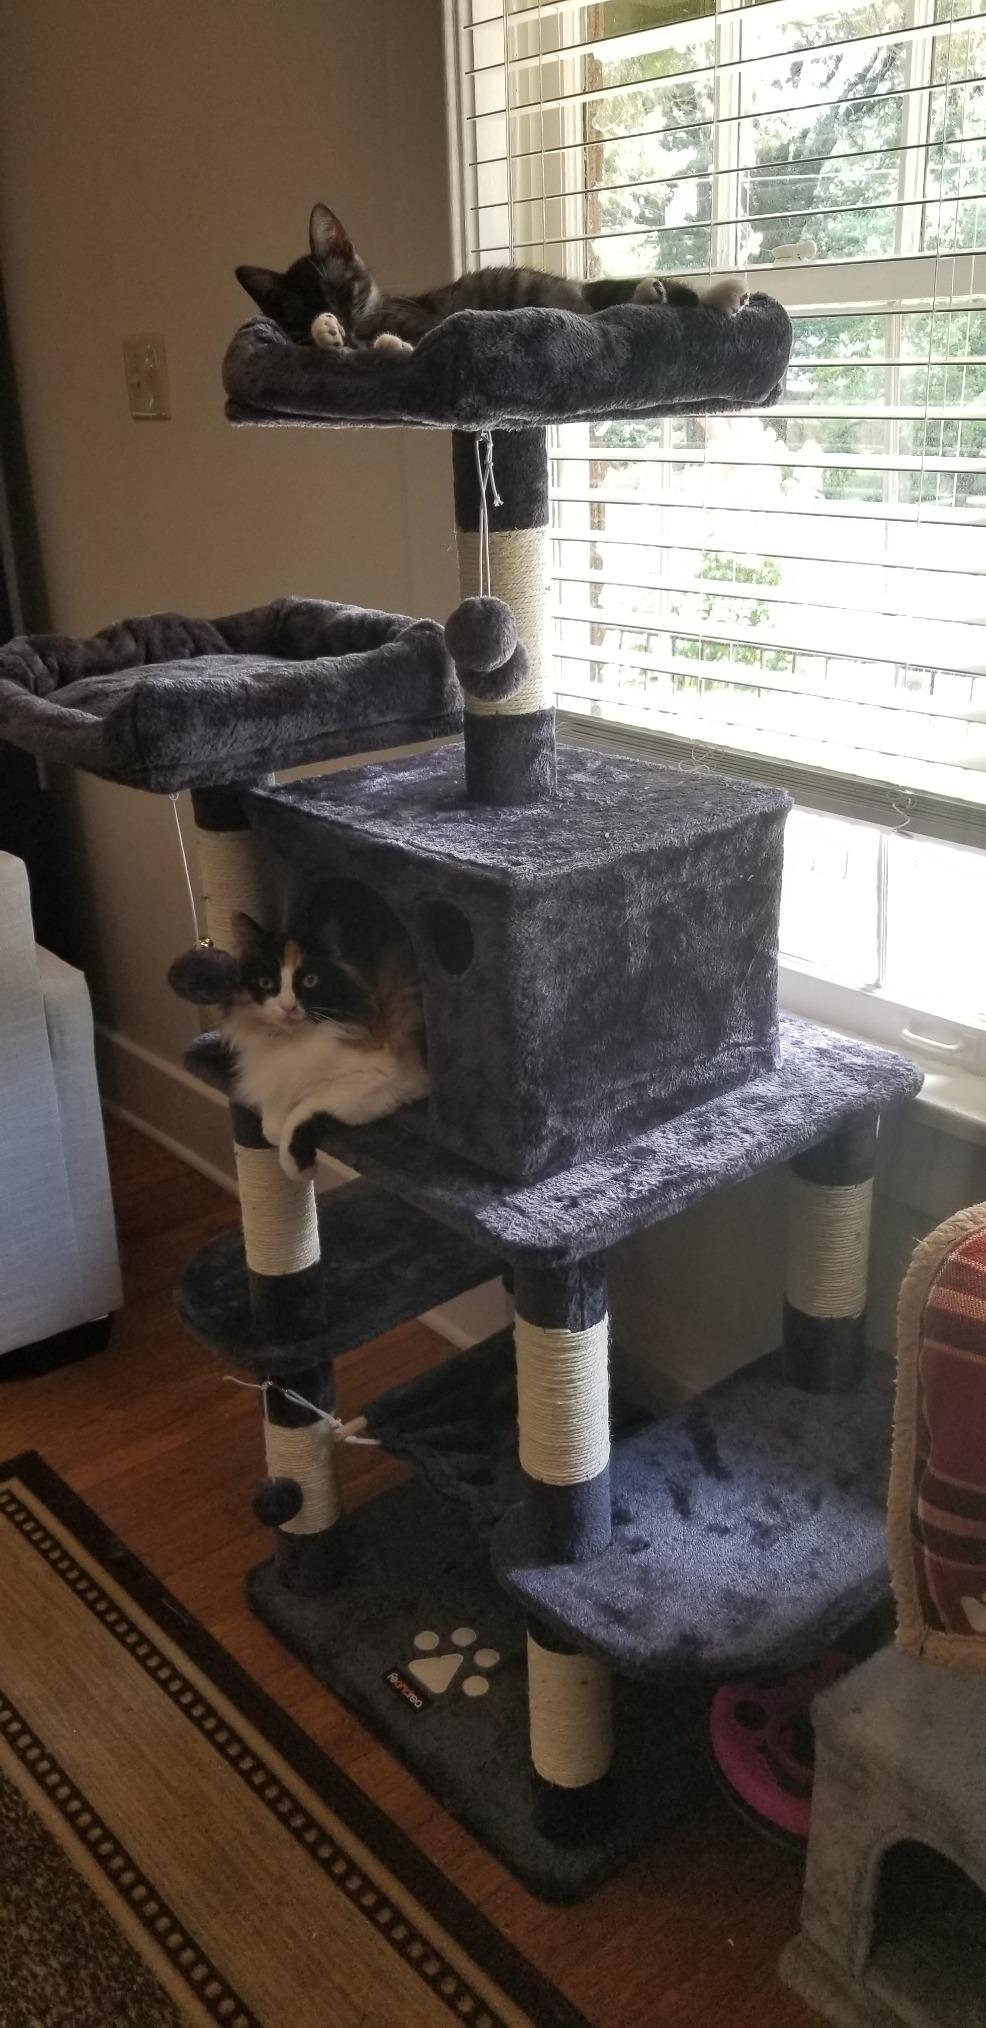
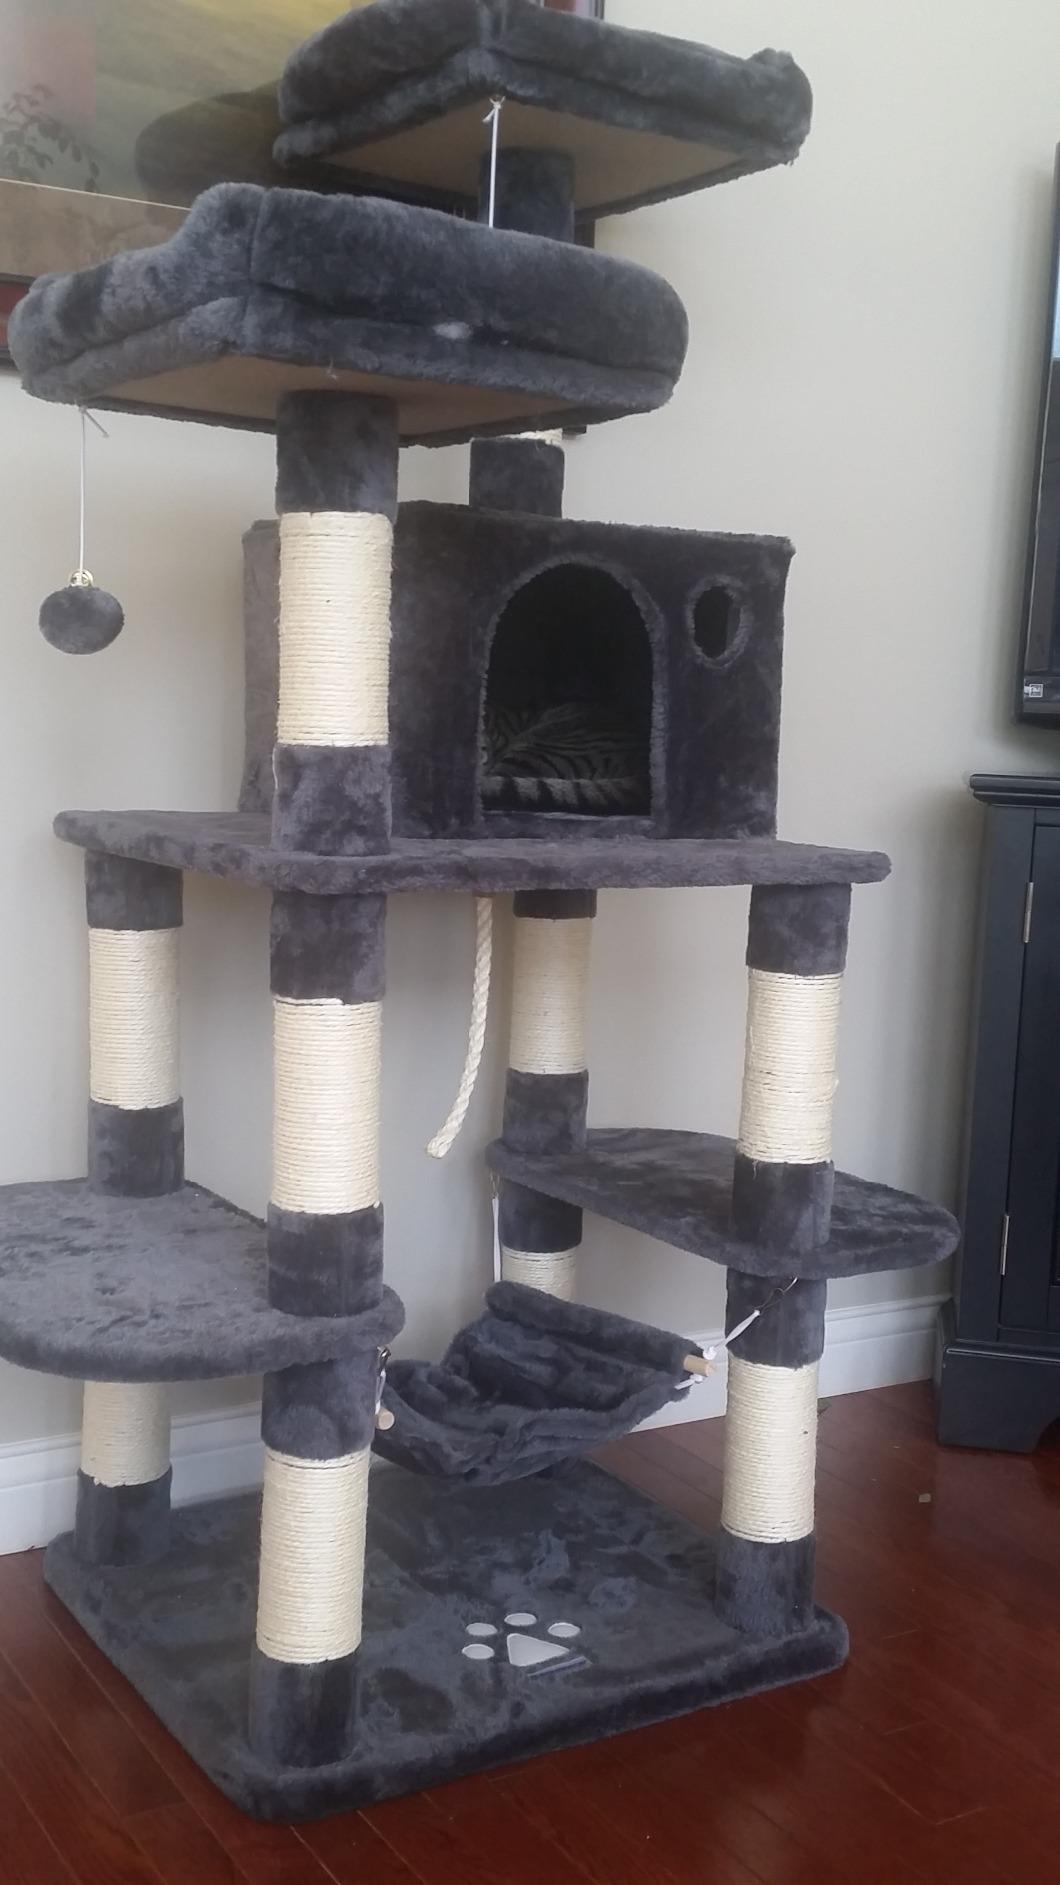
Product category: items_cat tree
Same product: yes